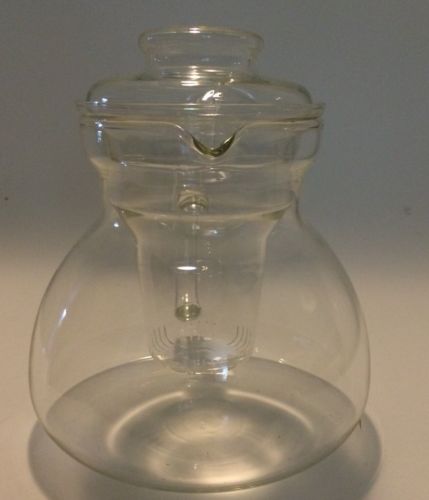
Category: kettle